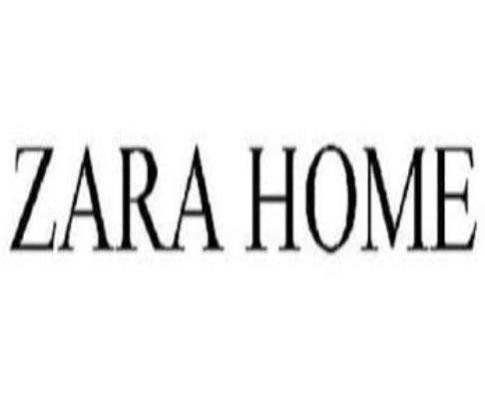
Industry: Clothes